Sunny Side of the Street (film)

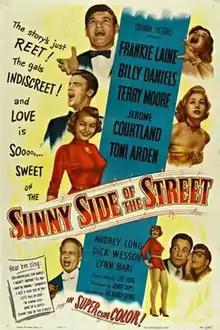
Theatrical release poster

Sunny Side of the Street is a 1951 American comedy film directed by Richard Quine and starring Frankie Laine and Billy Daniels.